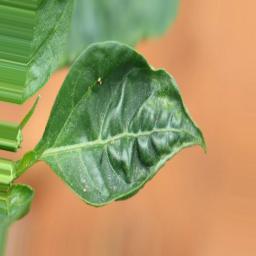
Label: mites_and_trips